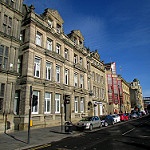
Label: buildings